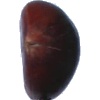
Label: Chestnut 1